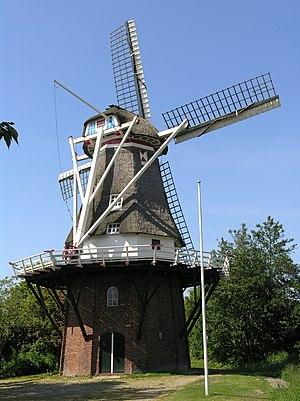
Cet article recense les moulins à vent de la province de Groningue, aux Pays-Bas.